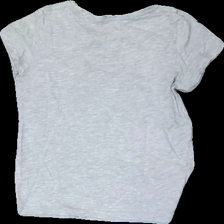
View: back
Type: T-shirt
Category: Children
Brand: H&M
Colors: Grey, Pink, Yellow, Multicolor
Material: 100% Cotton
Pattern: Other
Cut: Regular, C-collar
Size: 134
Price range: 50-100
Recommended usage: Reuse
Description: T-shirt with print